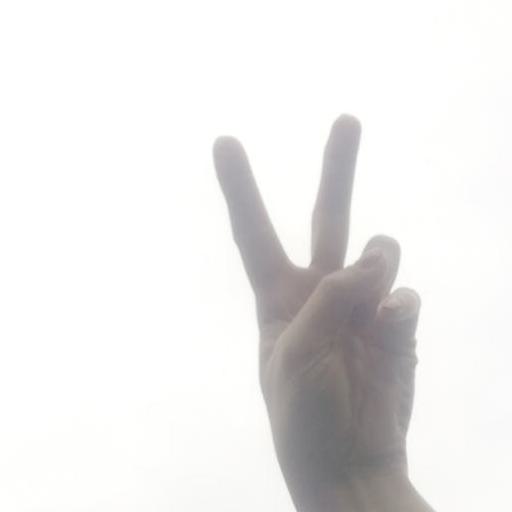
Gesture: peace